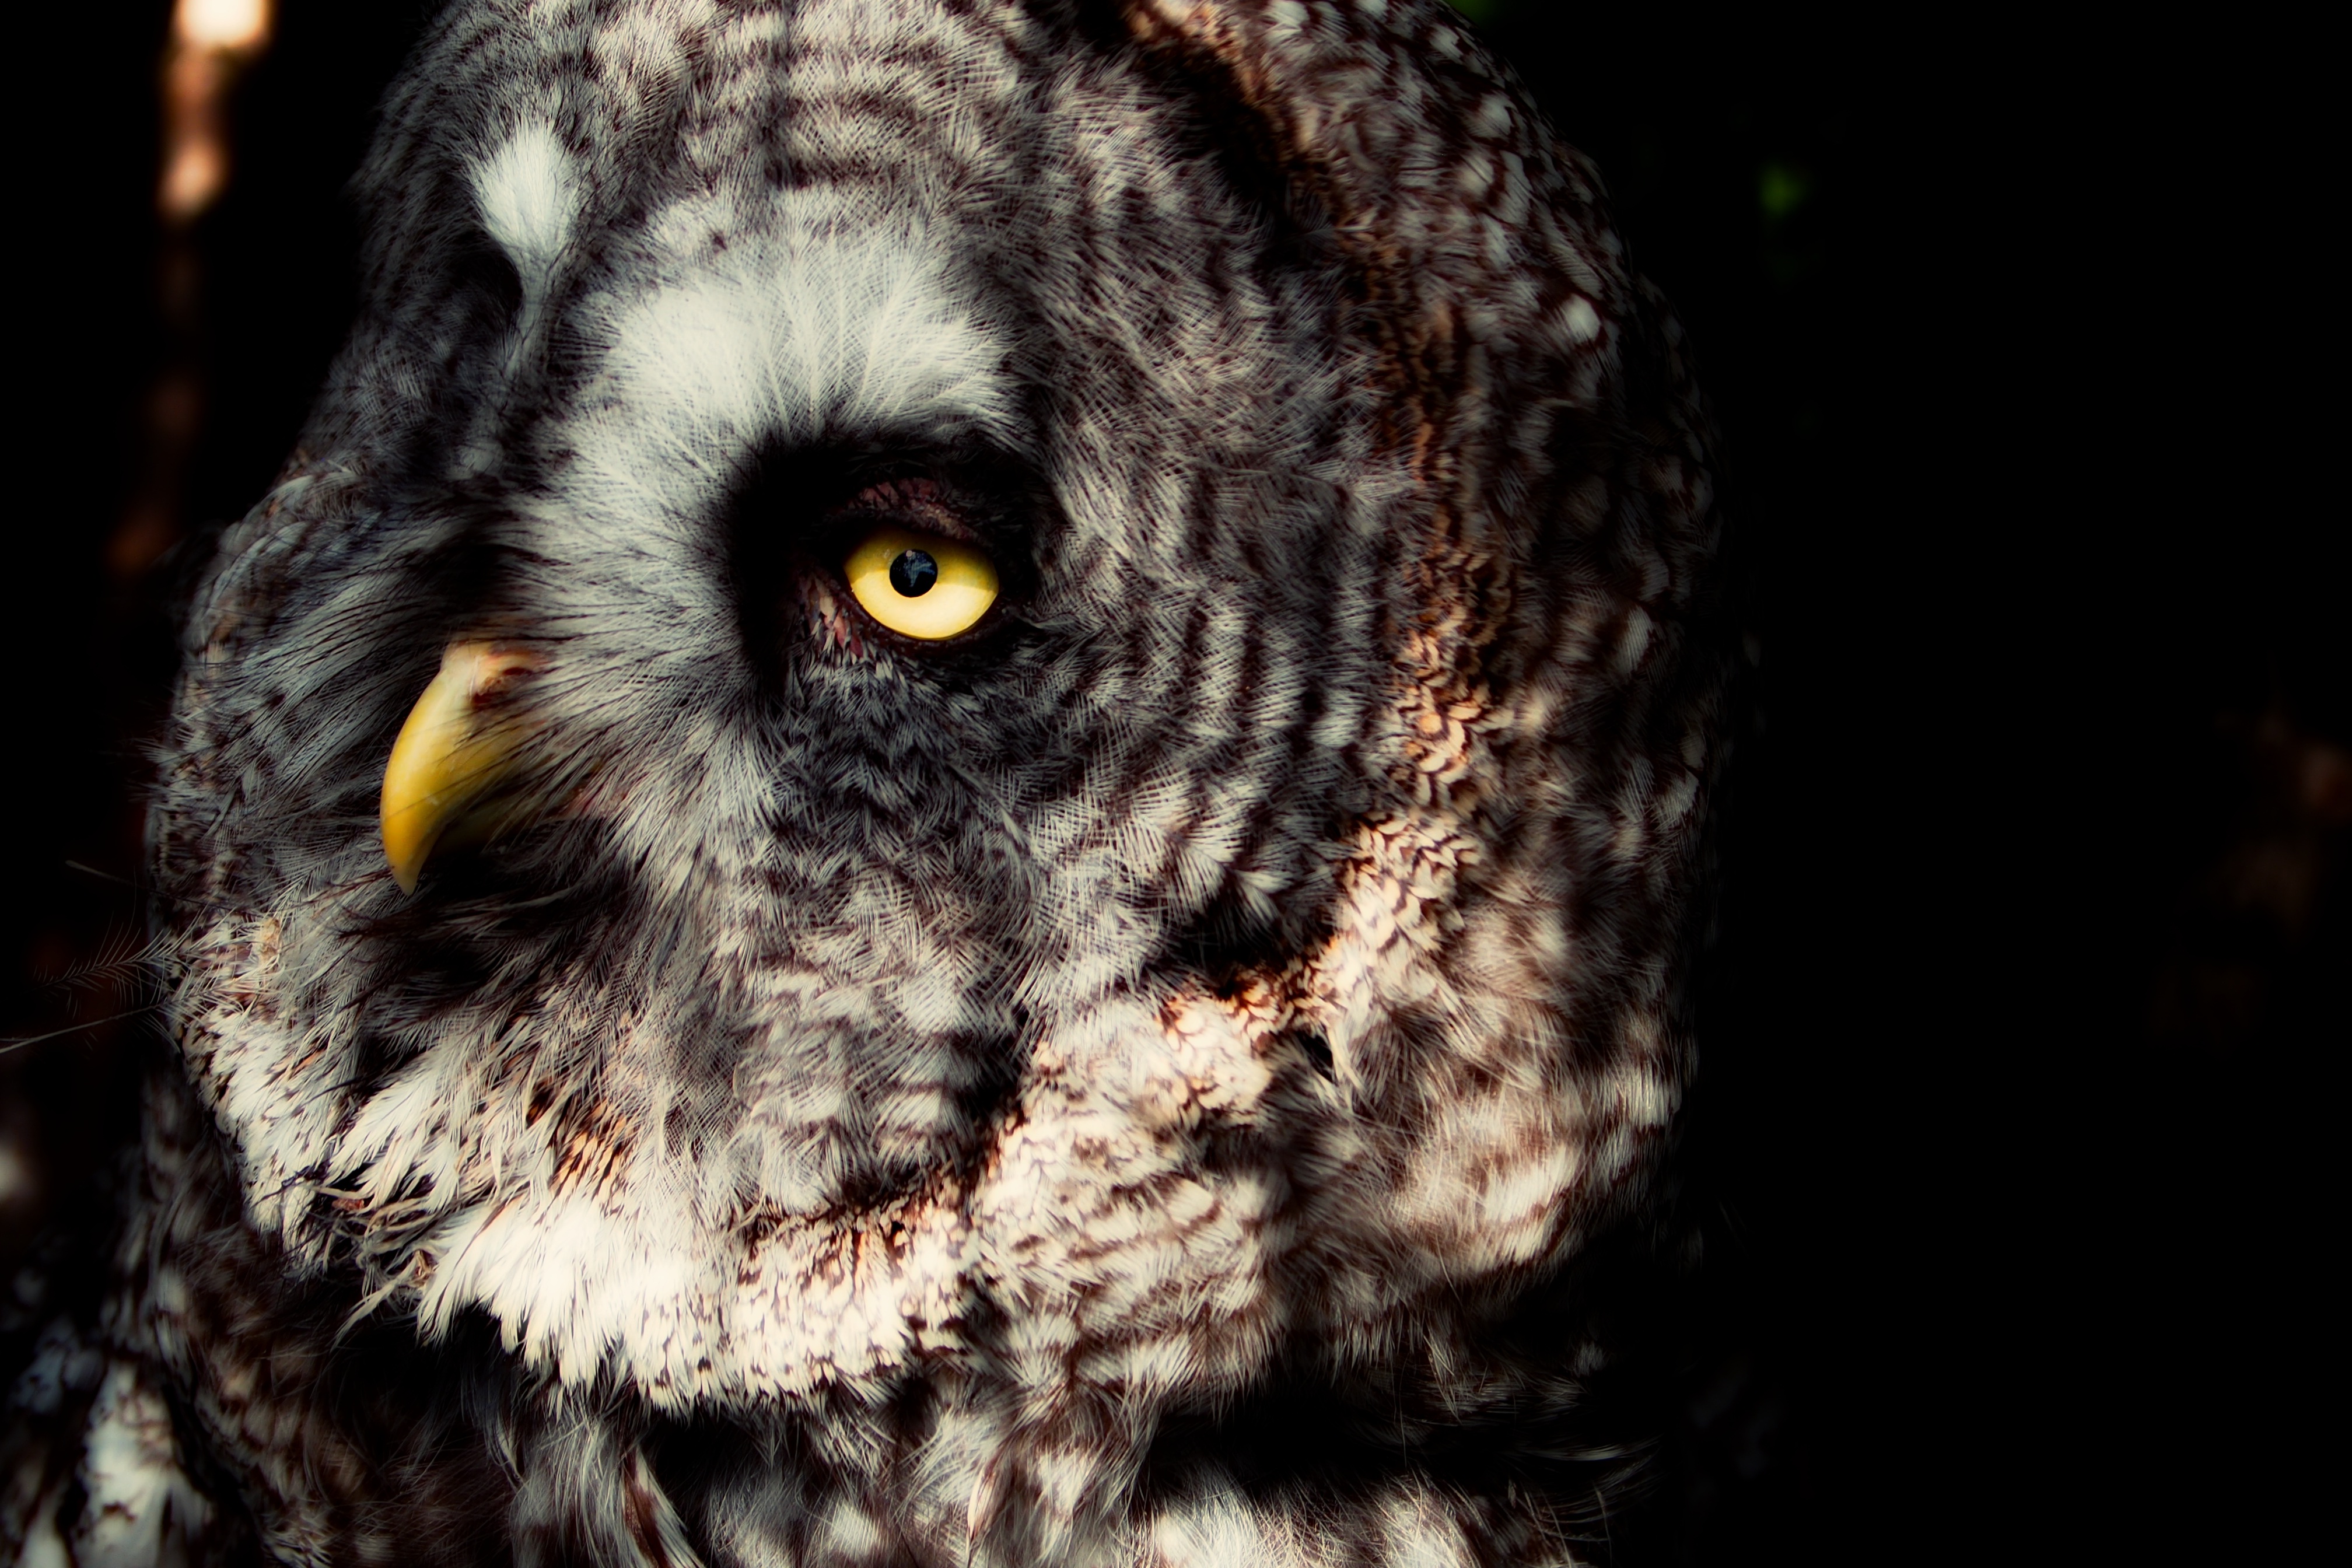
nature, bird, wildlife, beak, owl, fauna, bird of prey, close up, eyes, vertebrate, owls, night active, great grey owl, lapland owl